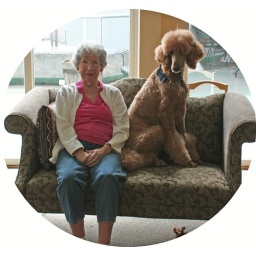
Jean keeps &amp;quot;goodies&amp;quot; in her closet for the dogs and Judd keeps an eagle eye on her apartment door :)